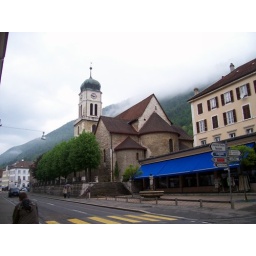
The church with the clock tower is around 900 years old.